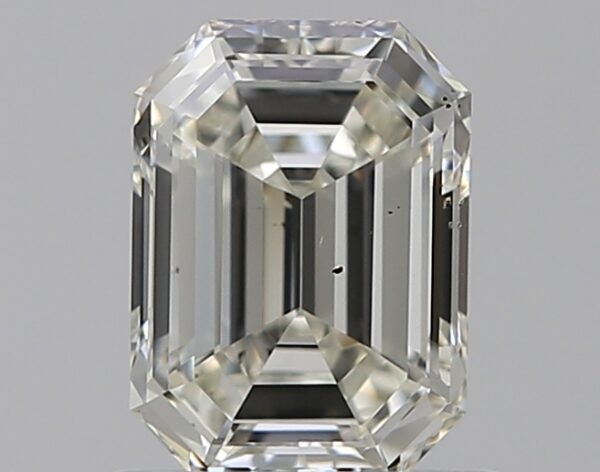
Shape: emerald
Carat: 0.77
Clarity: VS2
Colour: K
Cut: EX
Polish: EX
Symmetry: VG
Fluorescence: F
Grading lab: GIA
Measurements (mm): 6.31 x 4.58 x 2.94